Ippommatsu Station (Saitama)

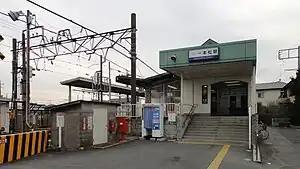
Ippommatsu Station entrance in January 2014

is a passenger railway station located in the city of Tsurugashima, Saitama, Japan, operated by the private railway operator Tōbu Railway.